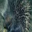
Label: porcupine